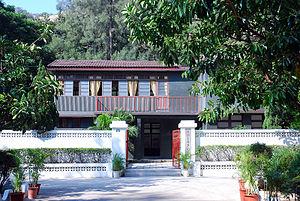
Hu Lien est un général du Kuomintang qui participa à l'expédition du Nord, aux campagnes d'encerclement anti-communistes, à la seconde guerre sino-japonaise et à la guerre civile chinoise.